Native American tribes in Virginia

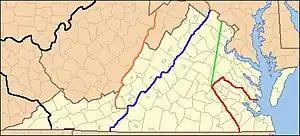
Lines show legal treaty frontiers between Virginia Colony and Indian Nations in various years. Red: Treaty of 1646. Green: Treaty of Albany (1684). Blue: Treaty of Albany (1722). Orange: Proclamation of 1763. Black: Treaty of Camp Charlotte (1774). Area west of this line in present-day Southwest VA was ceded by the Cherokee in 1775.

The 1646 treaty delineated a racial frontier between Indian and English settlements, with members of each group forbidden to cross to the other side except by special pass obtained at one of the newly erected border forts. By this treaty, the extent of the Virginia Colony open to patent by English colonists was defined as: